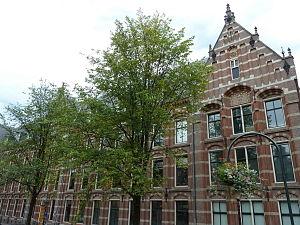
L’université d'Amsterdam est une université néerlandaise. Fondée en 1632 sous le nom latin d'Athenaeum Illustre, elle constitue l'une des plus prestigieuses universités d'Europe avec six lauréats de prix Nobel et des centaines de chercheurs internationaux affiliés. L'université d'Amsterdam accueille environ 30 000 étudiants et 5 000 personnels par an, avec un budget de plus de 614 millions d'euros, ce qui en fait l'une des universités publiques les plus riches au monde. Sa direction est supervisée par le ministère de l'Éducation, de la Culture et de la Science.